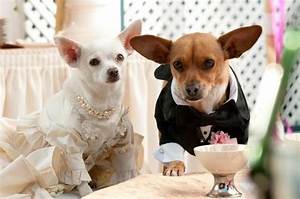
Label: cane